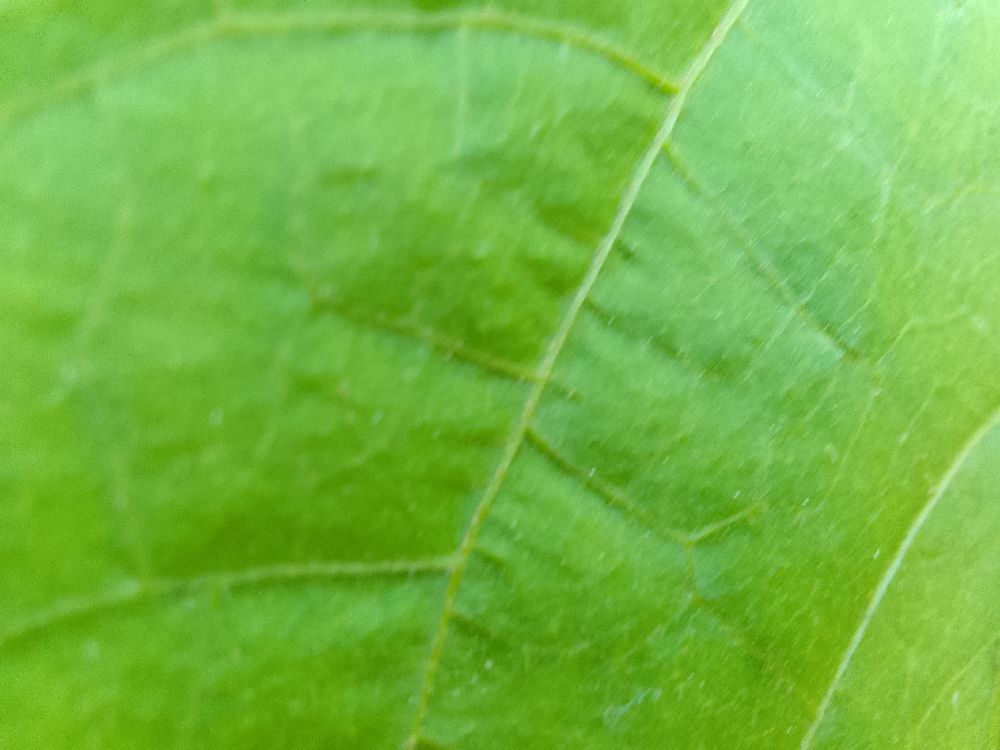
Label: healthy